Munro

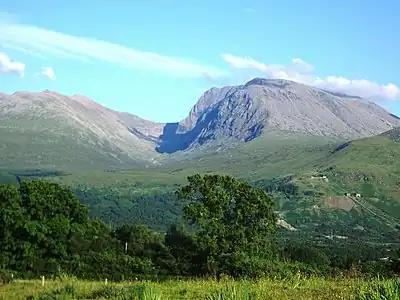
Ben Nevis is the highest Munro and highest mountain in Britain

A Munro is defined as a mountain in Scotland with a height over , and which is on the Scottish Mountaineering Club (SMC) official list of Munros; there is no explicit topographical prominence requirement. The best known Munro is Ben Nevis (Beinn Nibheis), the highest mountain in the British Isles at 4,411 ft (1,345 m).